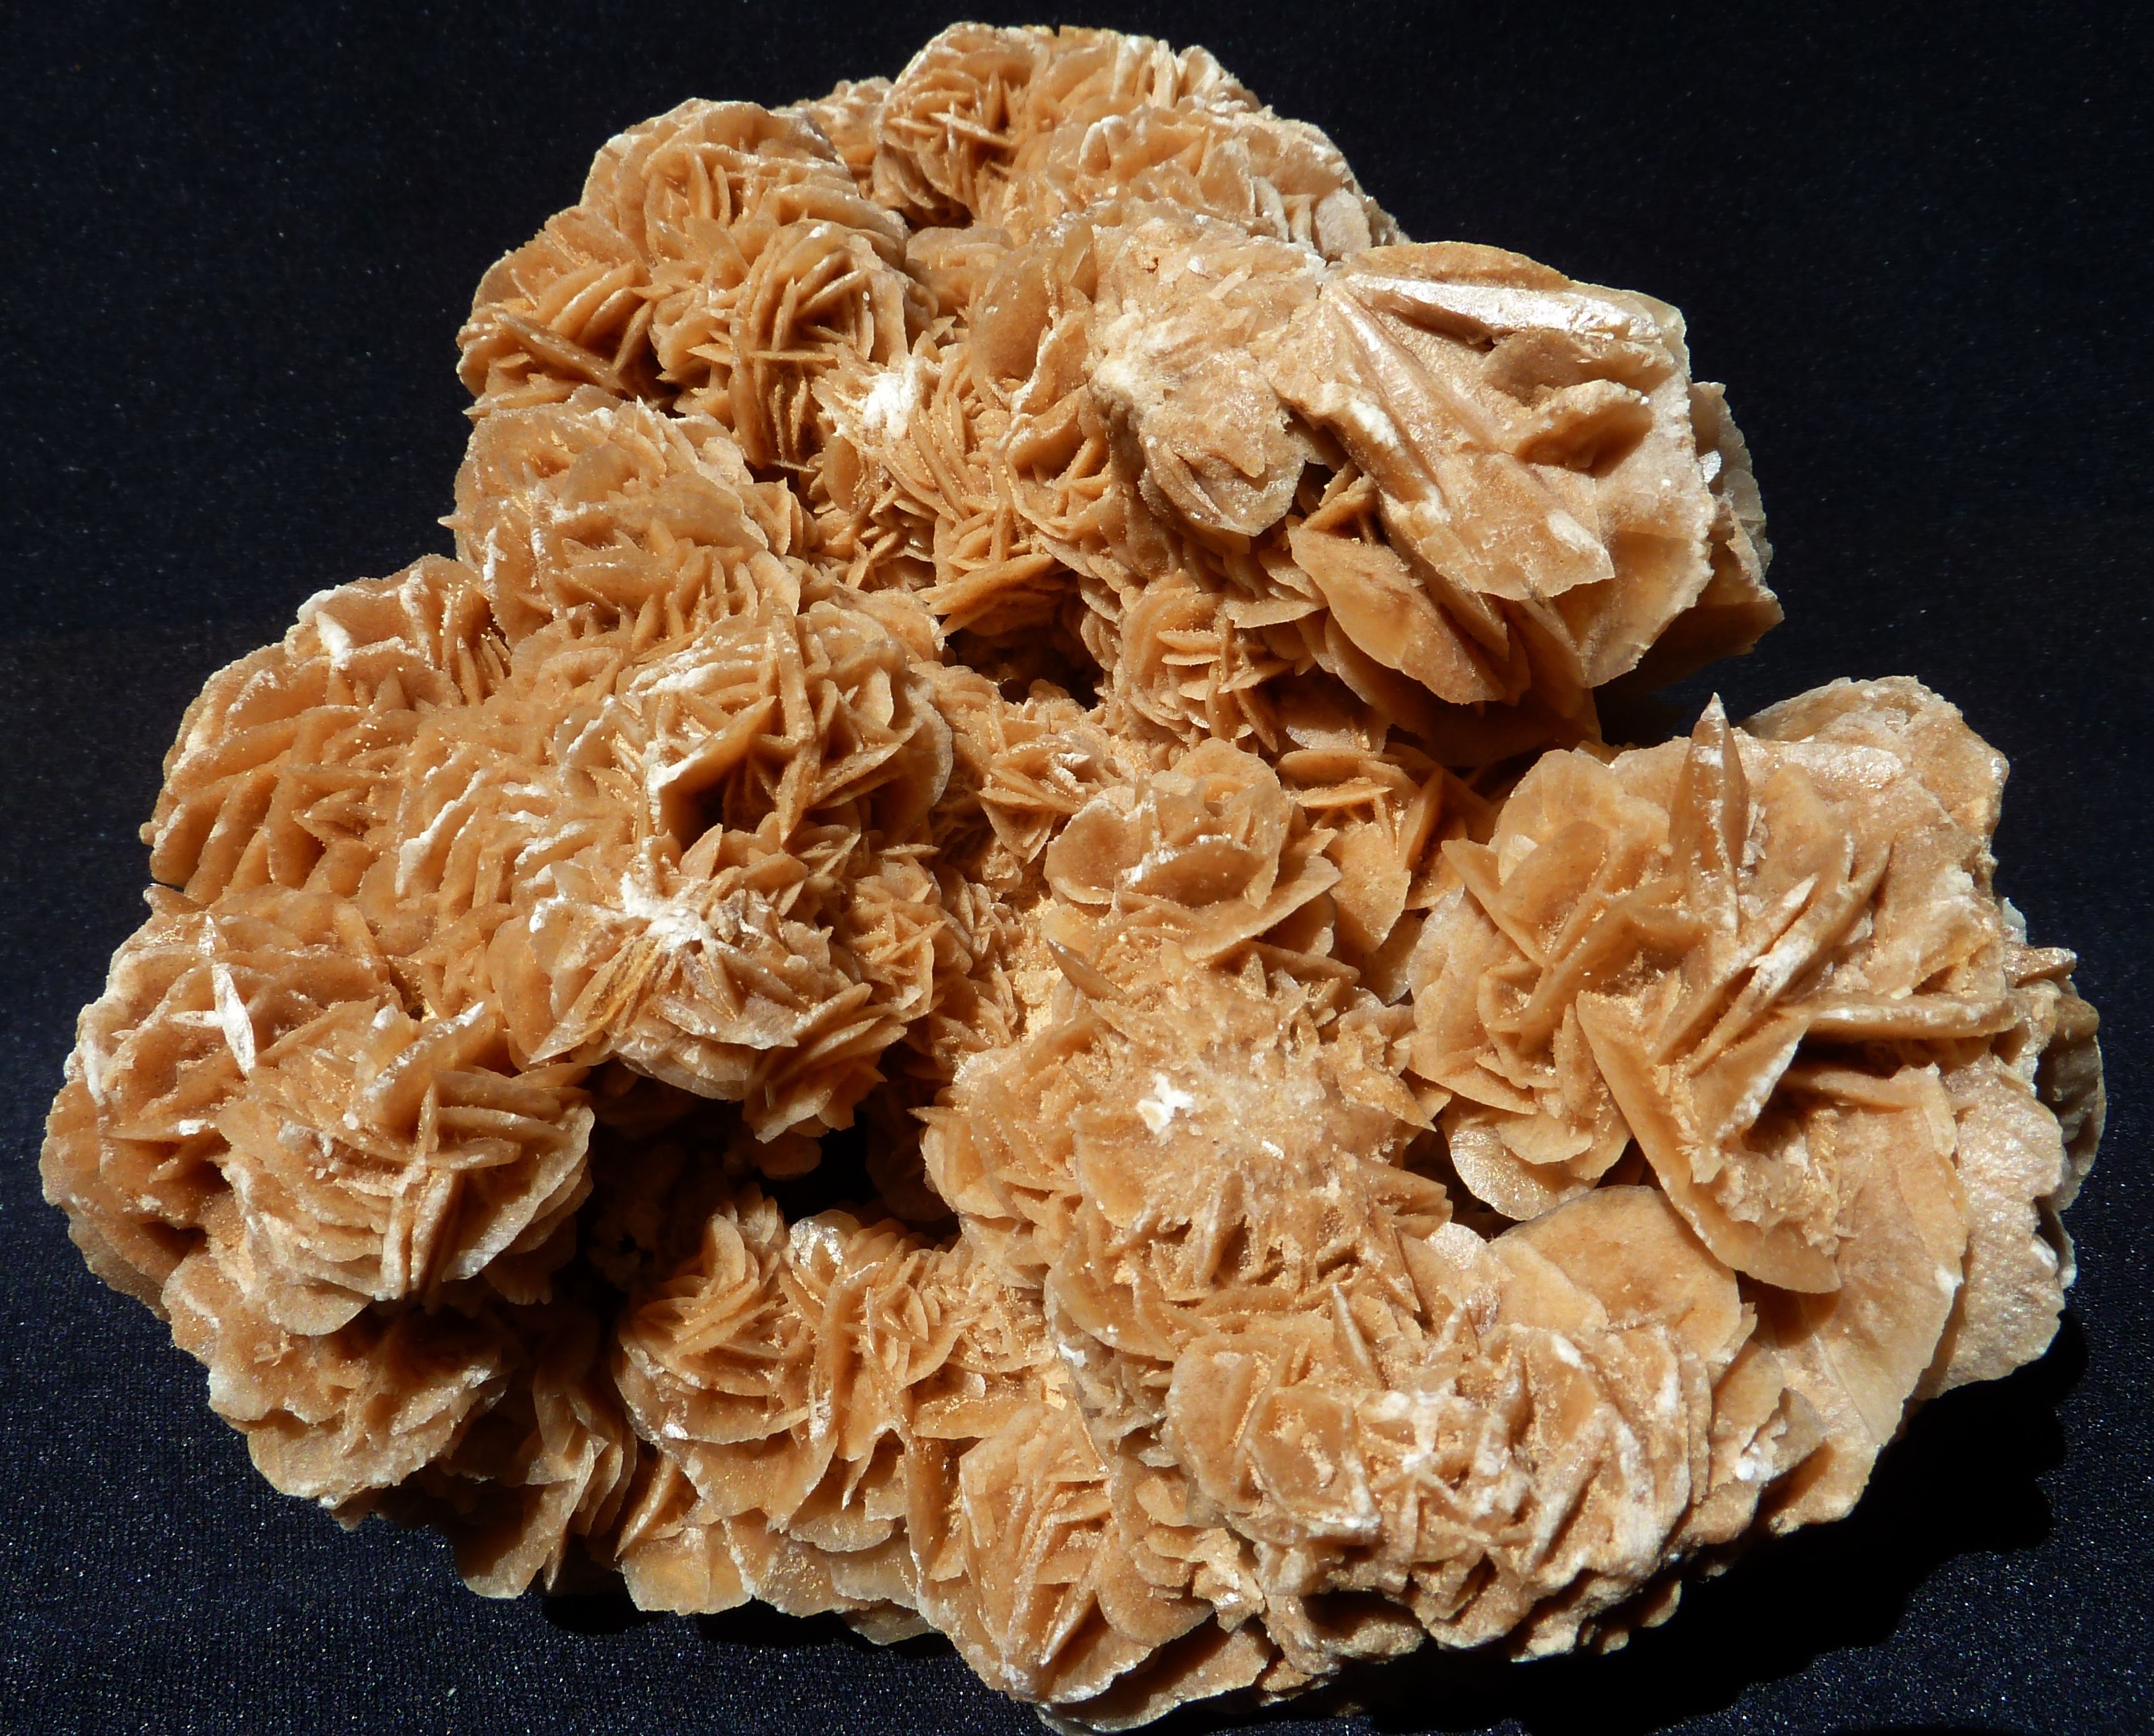
nature, flower, stone, decoration, brown, yellow, medicine, material, coral, deco, rocks, art, decorative, beauty, gem, ore, crystal, carving, late, bless you, mineral, quartz, decorate, gypsum, healing stone, semi precious stone, valuable, naturopathy, protective stone, gem buyer, sand color, sand rose, desert rose, barite rose, crystal fabric, edible mushroom, medicinal mushroom